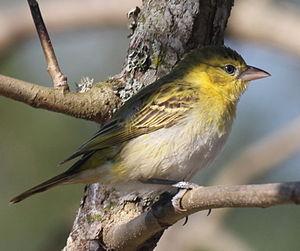
L'anaplecte écarlate, également appelé malimbe ou tisserin écarlate, est une espèce d'oiseaux de la famille des Ploceidae, l'unique représentante du genre Anaplectes.